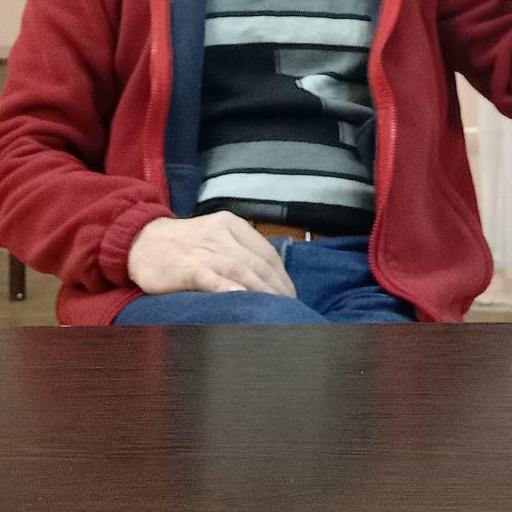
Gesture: no_gesture